America's Heartland

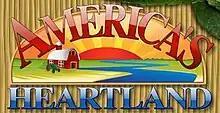

America's Heartland is a television program in the United States airing on public television since 2005. Produced by KVIE Sacramento, "America's Heartland" reporters and crews have brought in stories from all across the United States as well as faraway places like Taiwan, China, Egypt and Morocco.